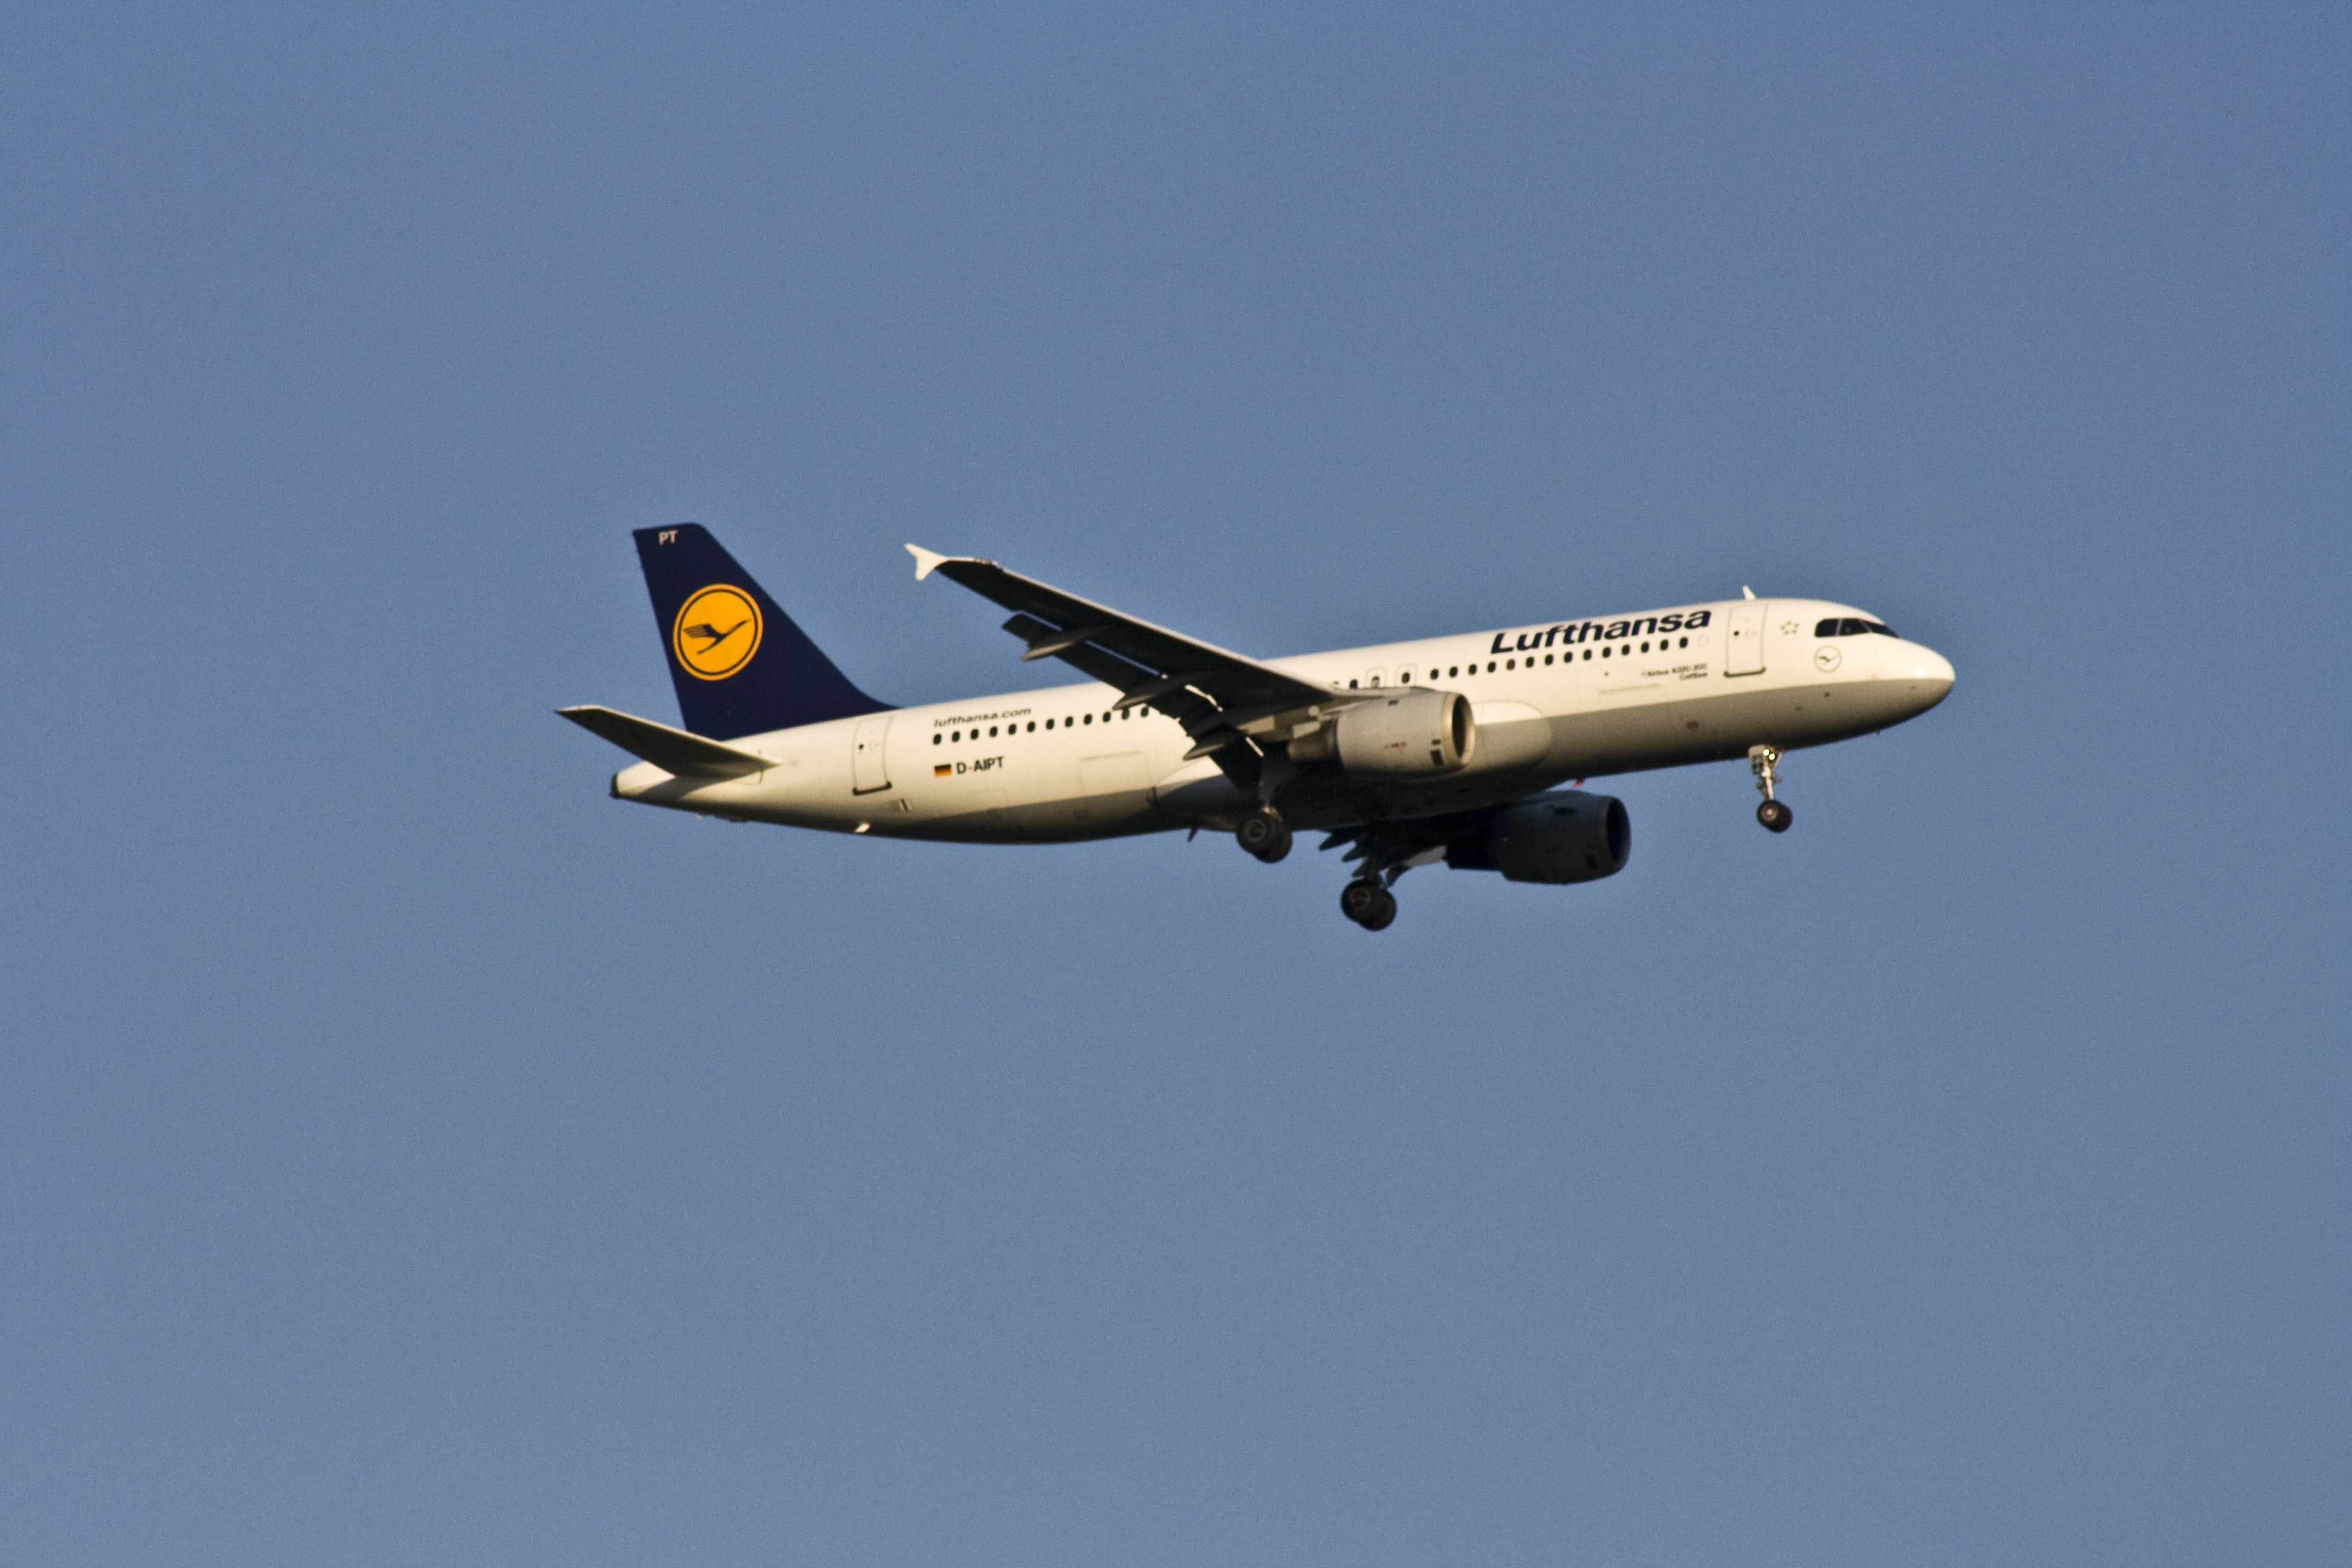
sky, fly, travel, airplane, aircraft, transport, vehicle, airline, aviation, flight, airliner, airbus, airlines, flyer, passenger, takeoff, jet aircraft, airbus a330, boeing 767, air travel, boeing 757, atmosphere of earth, wide body aircraft, narrow body aircraft, airbus a320 family